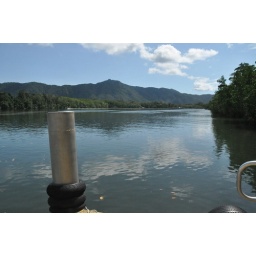
Crocodile boat over Daintree river